Climate change in Wisconsin

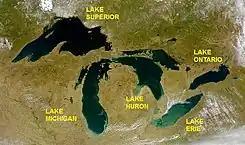
The 5 Great Lakes

As a result of the climate crisis, Wisconsin will become warmer and wetter in the future.